Fuel cell vehicle

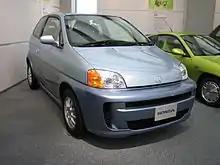
The Honda FCX, along with the Toyota FCHV, is the world's first government-certified commercial hydrogen fuel cell vehicle.

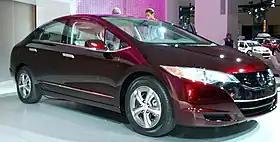
2008 Honda FCX Clarity

Honda established the world's first fuel cell vehicle dealer network in 2008, and at the time was the only company able to lease hydrogen fuel cell vehicles to private customers. The Honda FCX Clarity was introduced in 2008 for leasing by customers in Japan and Southern California and discontinued by 2015. From 2008 to 2014, Honda leased a total of 45 FCX units in the US. Over 20 other FCEV prototypes and demonstration cars were released in that time period, including the GM HydroGen4, and Mercedes-Benz F-Cell.